Michael Power - St. Joseph High School

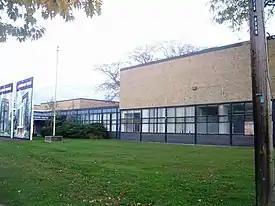
The southern campus of Michael Power-St. Joseph that established in spring of 1985 that was evolved into today's Father John Redmond.

As a result of overcrowding at the main campus during the 1980s, the south campus of Michael Power - St. Joseph with 17 staff and 300 students under vice-principal Jack Smith was established on the former Alderwood Collegiate Institute in spring 1985 with the Basilian tradition: "Teach me goodness, discipline, and knowledge". The campus itself became a standalone high school and was named after Father John Redmond, a former principal and teacher at Michael Power - St. Joseph as well as a Basilian priest, educator and prominent national track and field coach: "Father John Redmond Catholic Secondary School" was established on September 2, 1986.